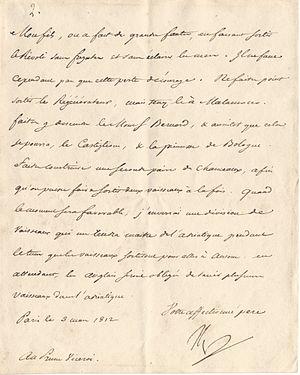
Le combat de Pirano est un combat naval mineur qui a lieu le 22 février 1812 en mer Adriatique entre un vaisseau de ligne français et un navire de ligne britannique, à proximité des villes de Piran et de Grado. Le Rivoli, du nom d'une victoire remportée par Napoléon quinze ans auparavant, a été récemment achevé dans les arsenaux de Venise. Le navire est déployé dans l'Adriatique par les autorités françaises afin d'y soutenir les forces navales qui, depuis un an, n'ont connu qu'une succession de défaites.